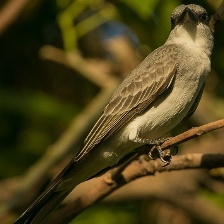
Species: GRAY KINGBIRD
Scientific name: TYRANNUS DOMINICENSIS